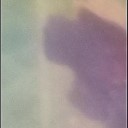
Label: Leaf_rust